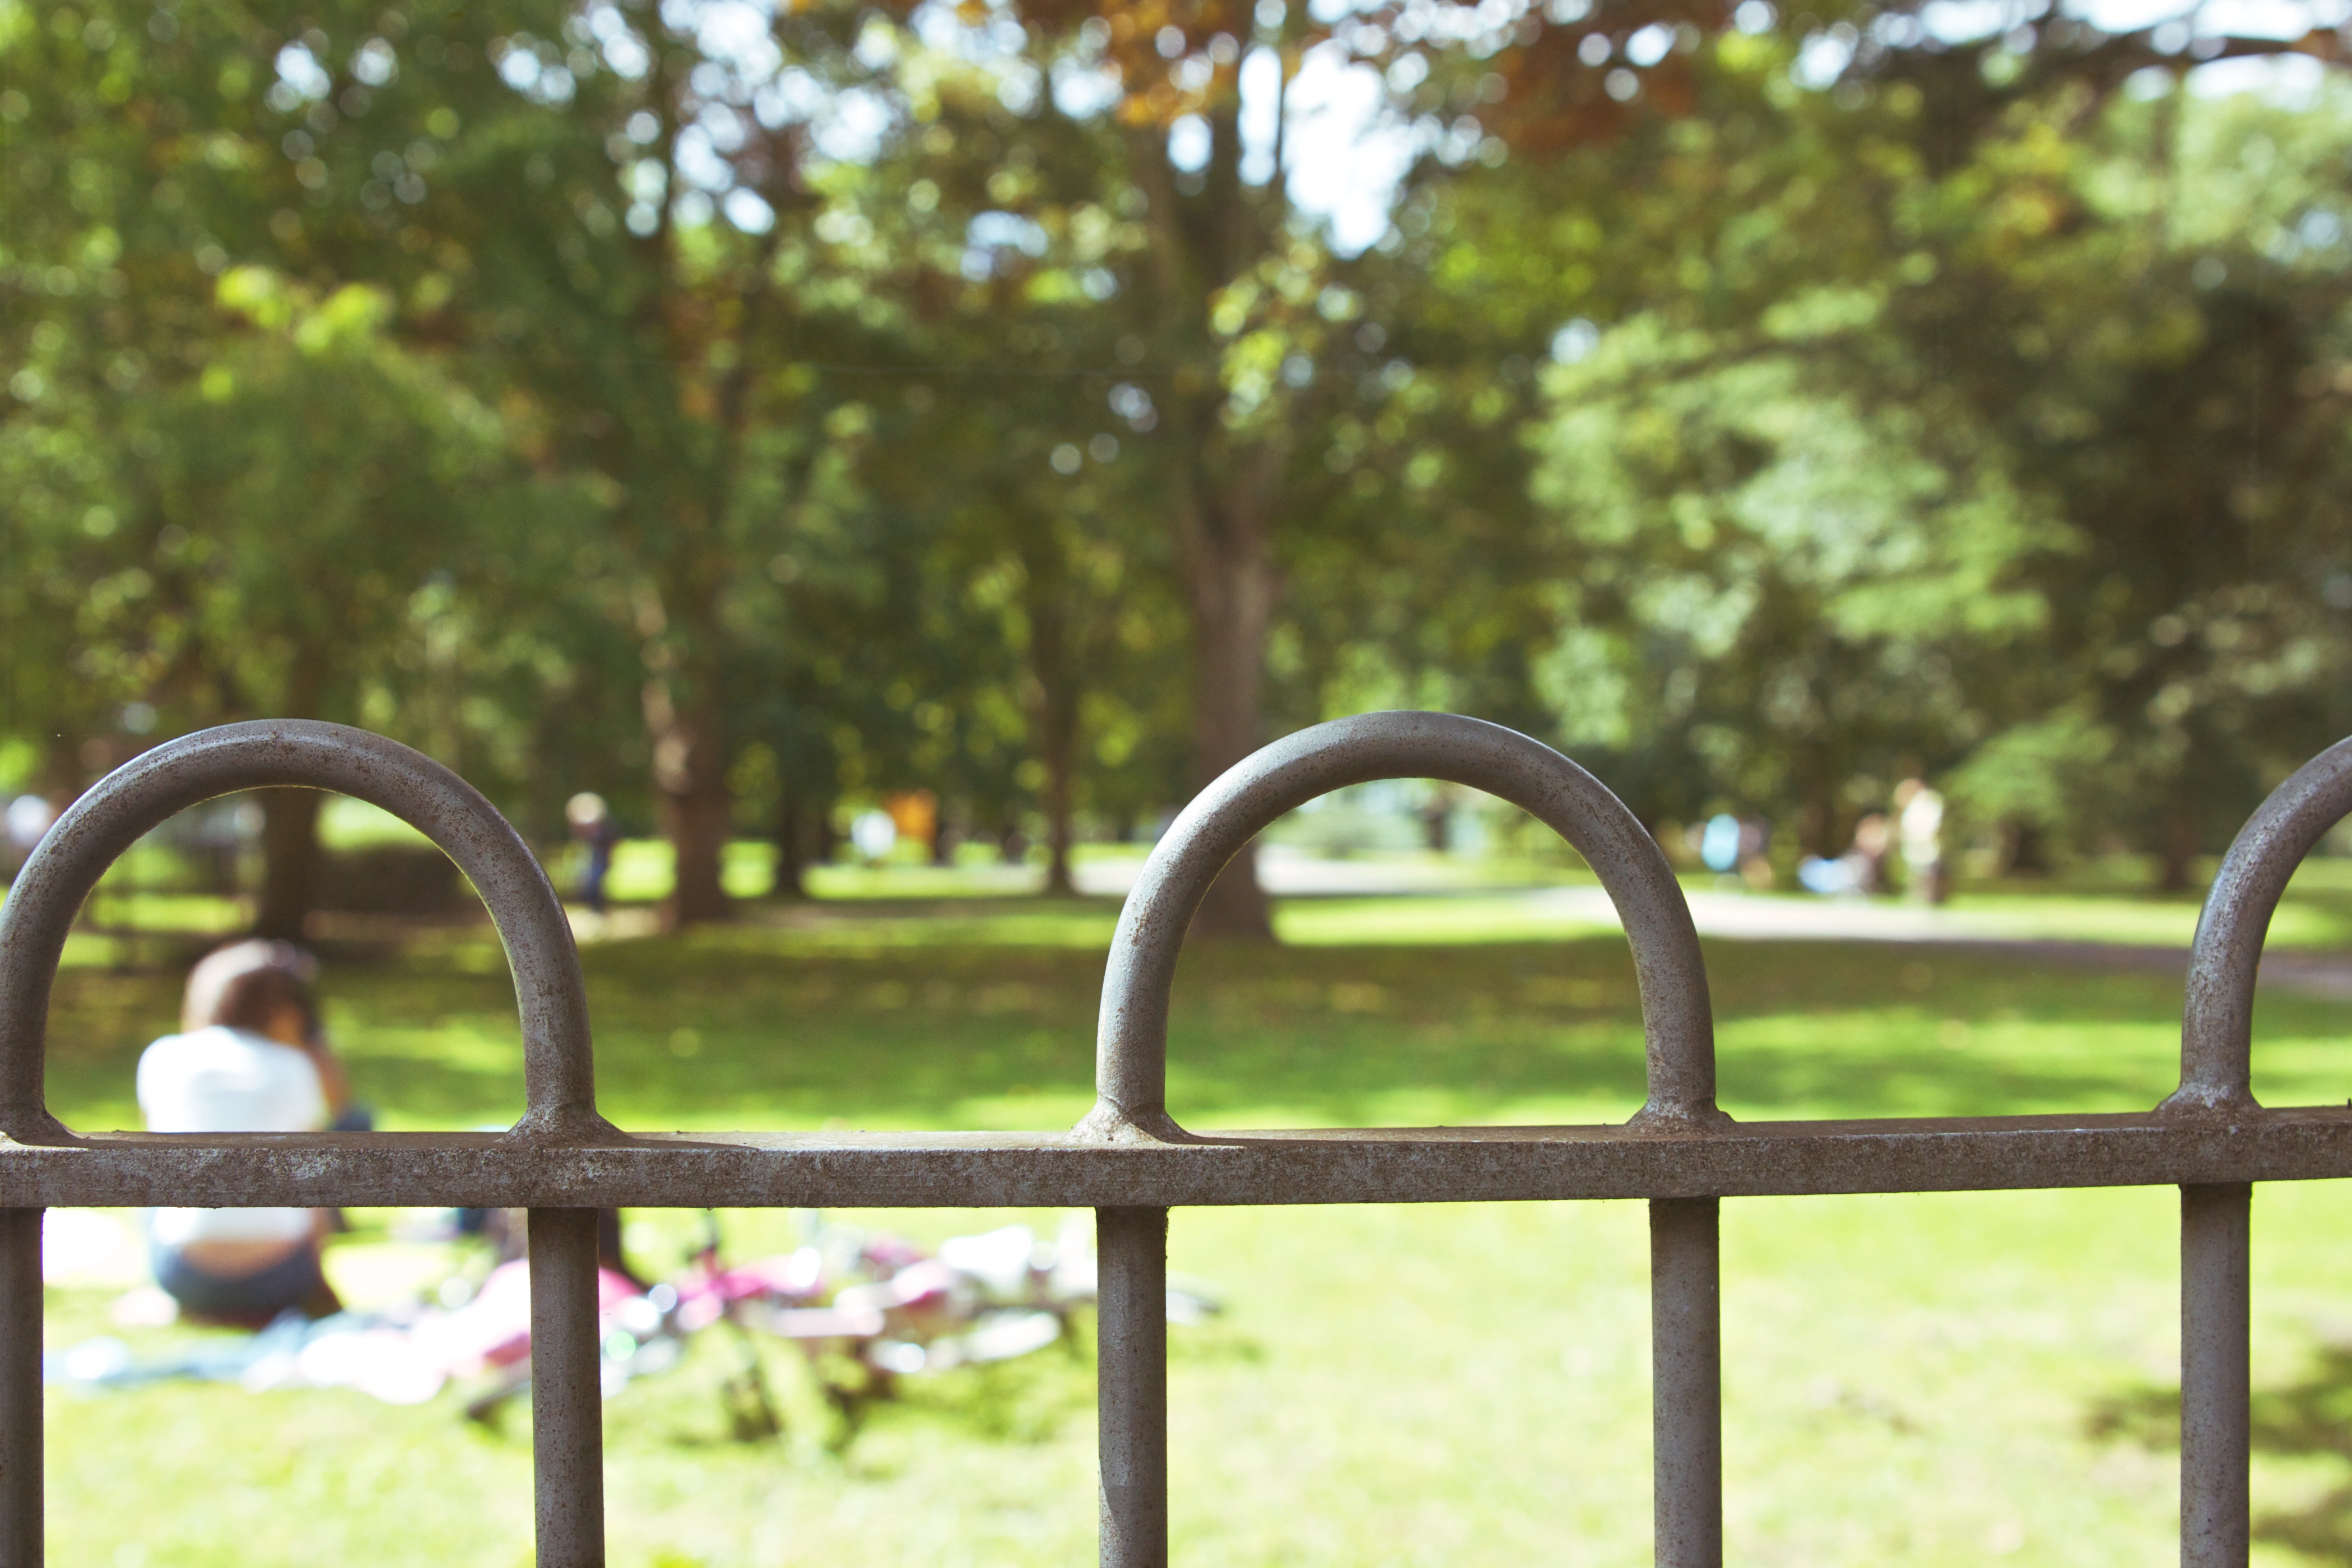
tree, grass, fence, people, lawn, flower, green, park, sony, hff, friday, happyfencefriday, fencefriday, a700, watford, outdoor structure